Princess Projectra

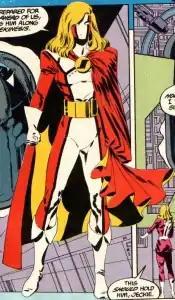
Princess Projectra as Sensor Girl, drawn by Greg LaRocque and Mike DeCarlo in "Legion of Super-Heroes" #37 (Aug 1987).

A temporal clone of Princess Projectra from "Batch SW6" appears in the "Five Year Gap". She serves as a member of the Legion before being killed by the Dominators' troops.